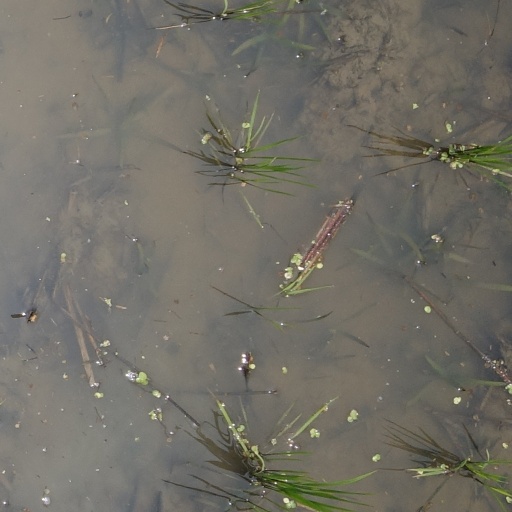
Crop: rice